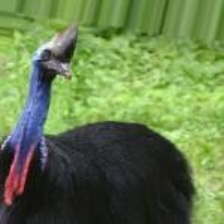
Species: CASSOWARY
Scientific name: CASUARIUS